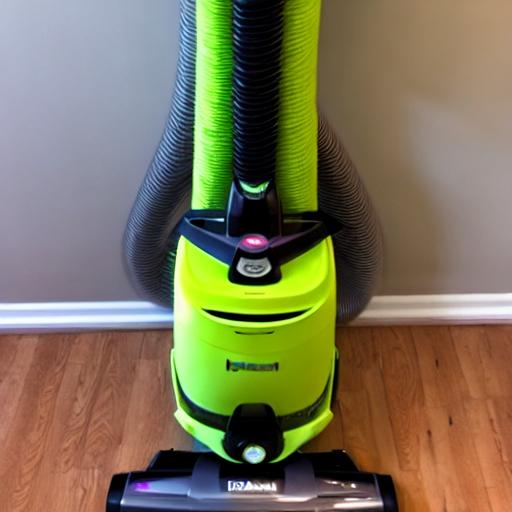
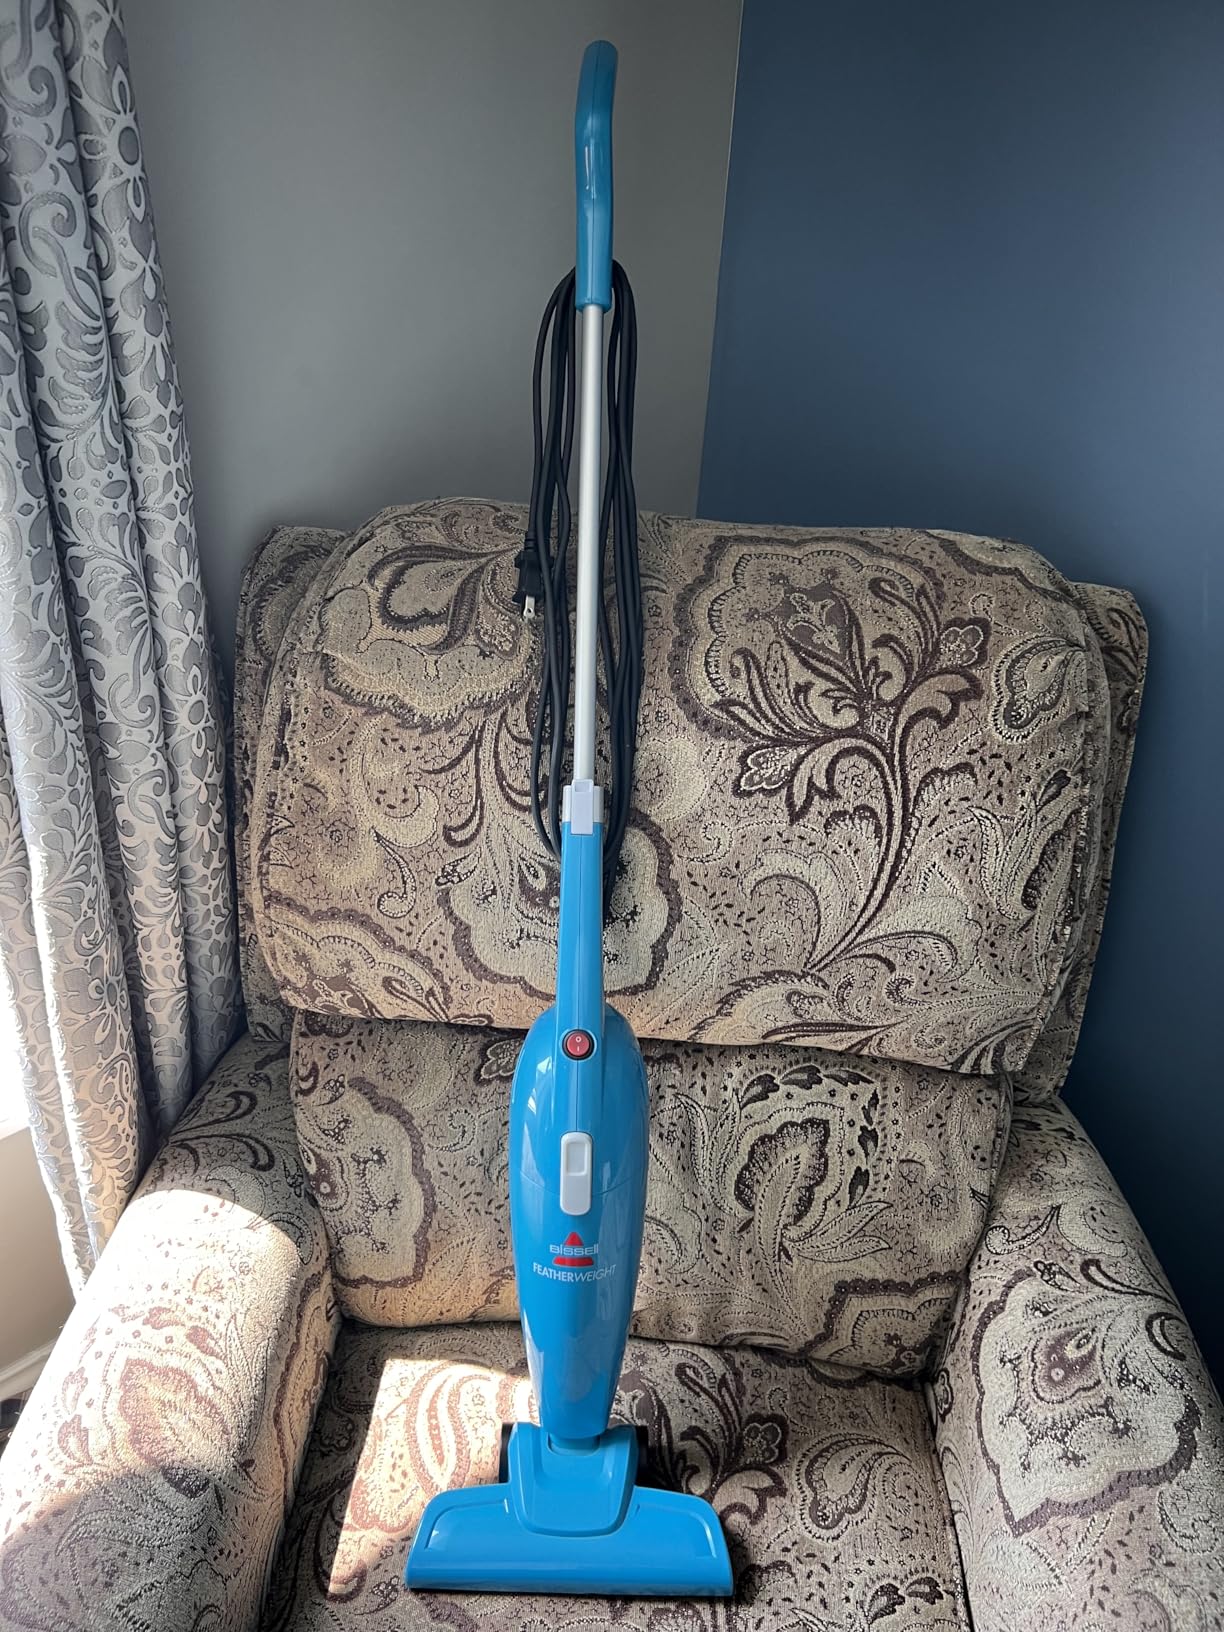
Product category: items_vacuum
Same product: no